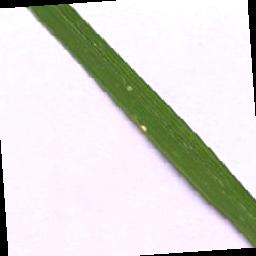
Label: Rice___Leaf_Blast